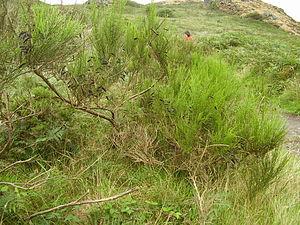
Les monts d'Arrée sont un massif montagneux ancien de la Bretagne occidentale faisant partie du massif armoricain. Composés de roches sédimentaires et métamorphiques datant du Paléozoïque, ils marquaient la limite des évêchés de Cornouaille et de Léon. Leur paysage est très proche de ceux de l'Irlande et du Pays de Galles, avec ses rocs qui émergent de la végétation constituée principalement de landes, qui est typique de l'Argoat.